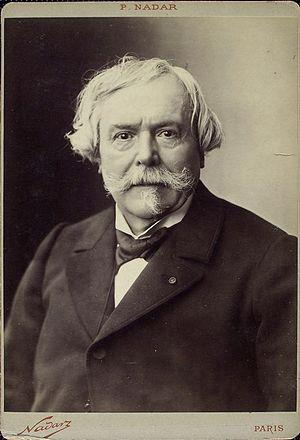
Le écrivain français Edmond Goncourt (1822-1896)
Le prix Goncourt est un prix littéraire français récompensant des auteurs d'expression française, créé par le testament d'Edmond de Goncourt en 1892. La Société littéraire des Goncourt, dite Académie Goncourt, est officiellement fondée en 1902 et le premier prix Goncourt proclamé le 21 décembre 1903.